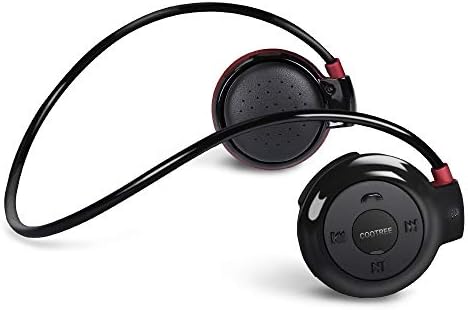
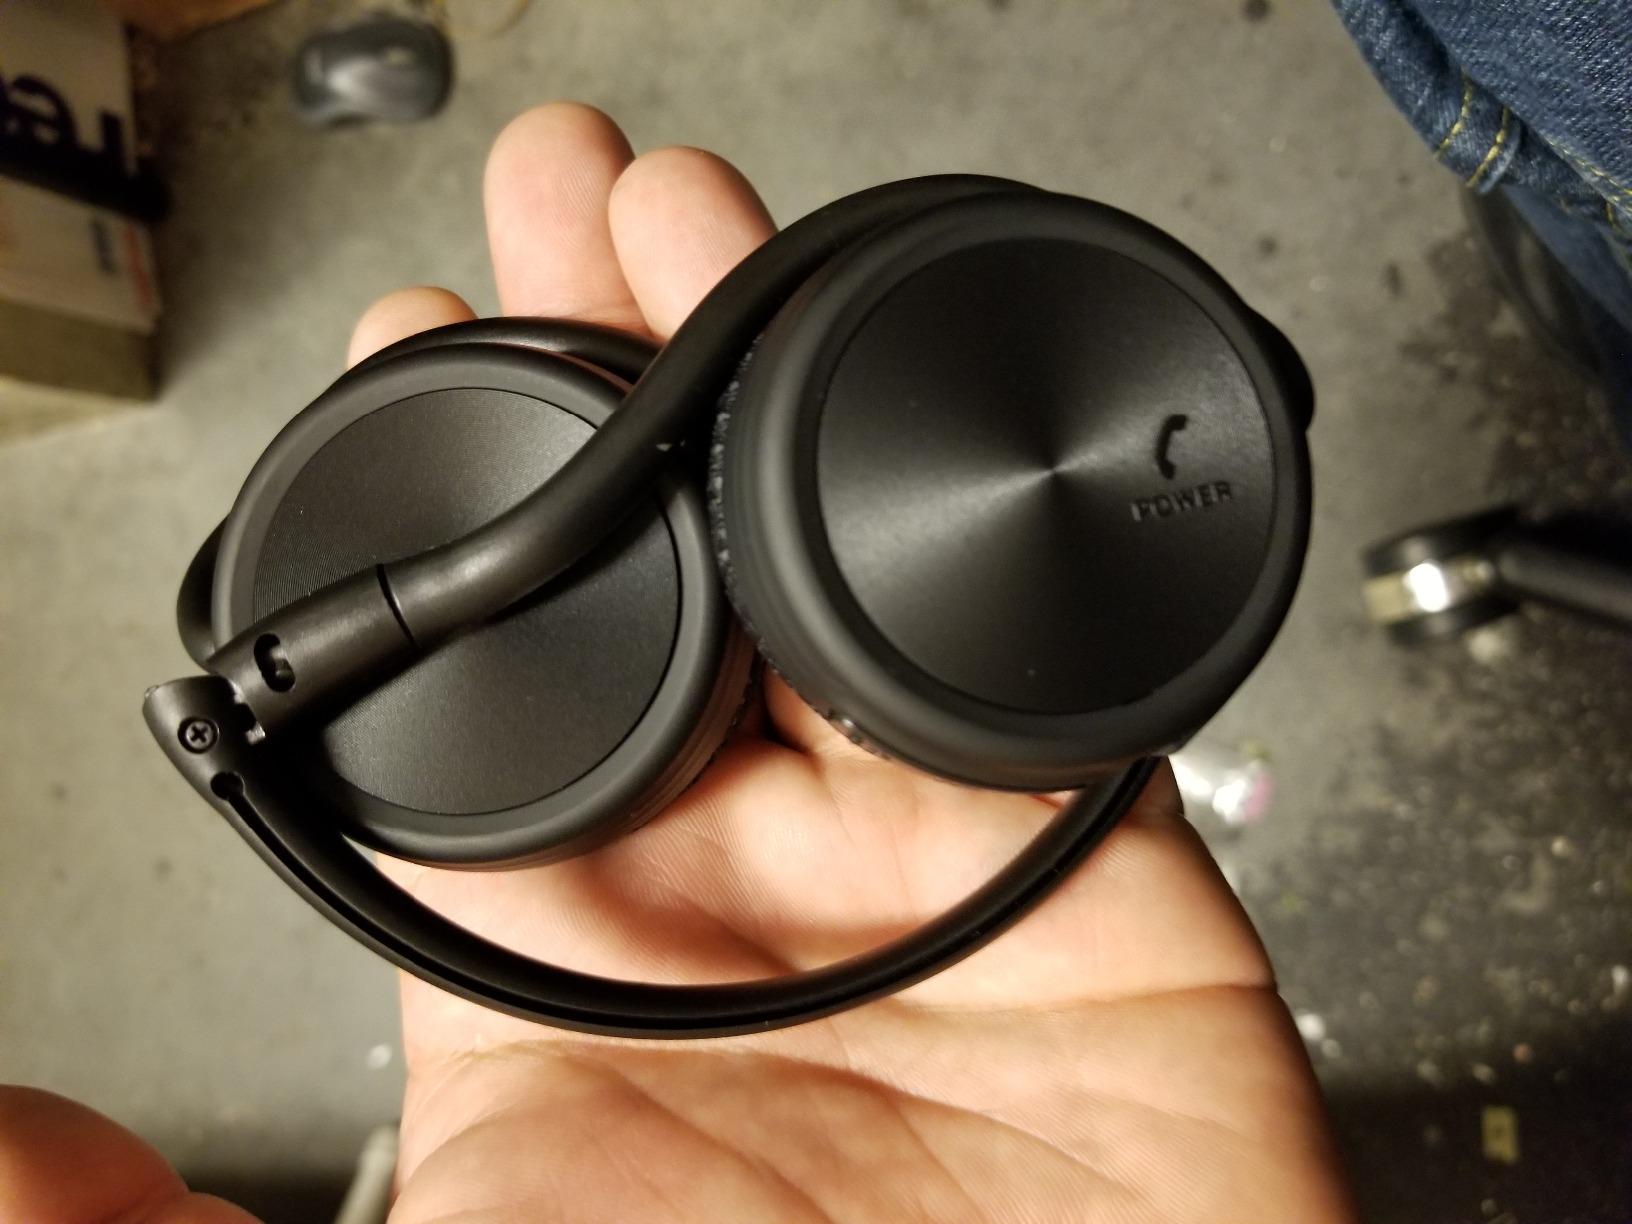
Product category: headphones
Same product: no